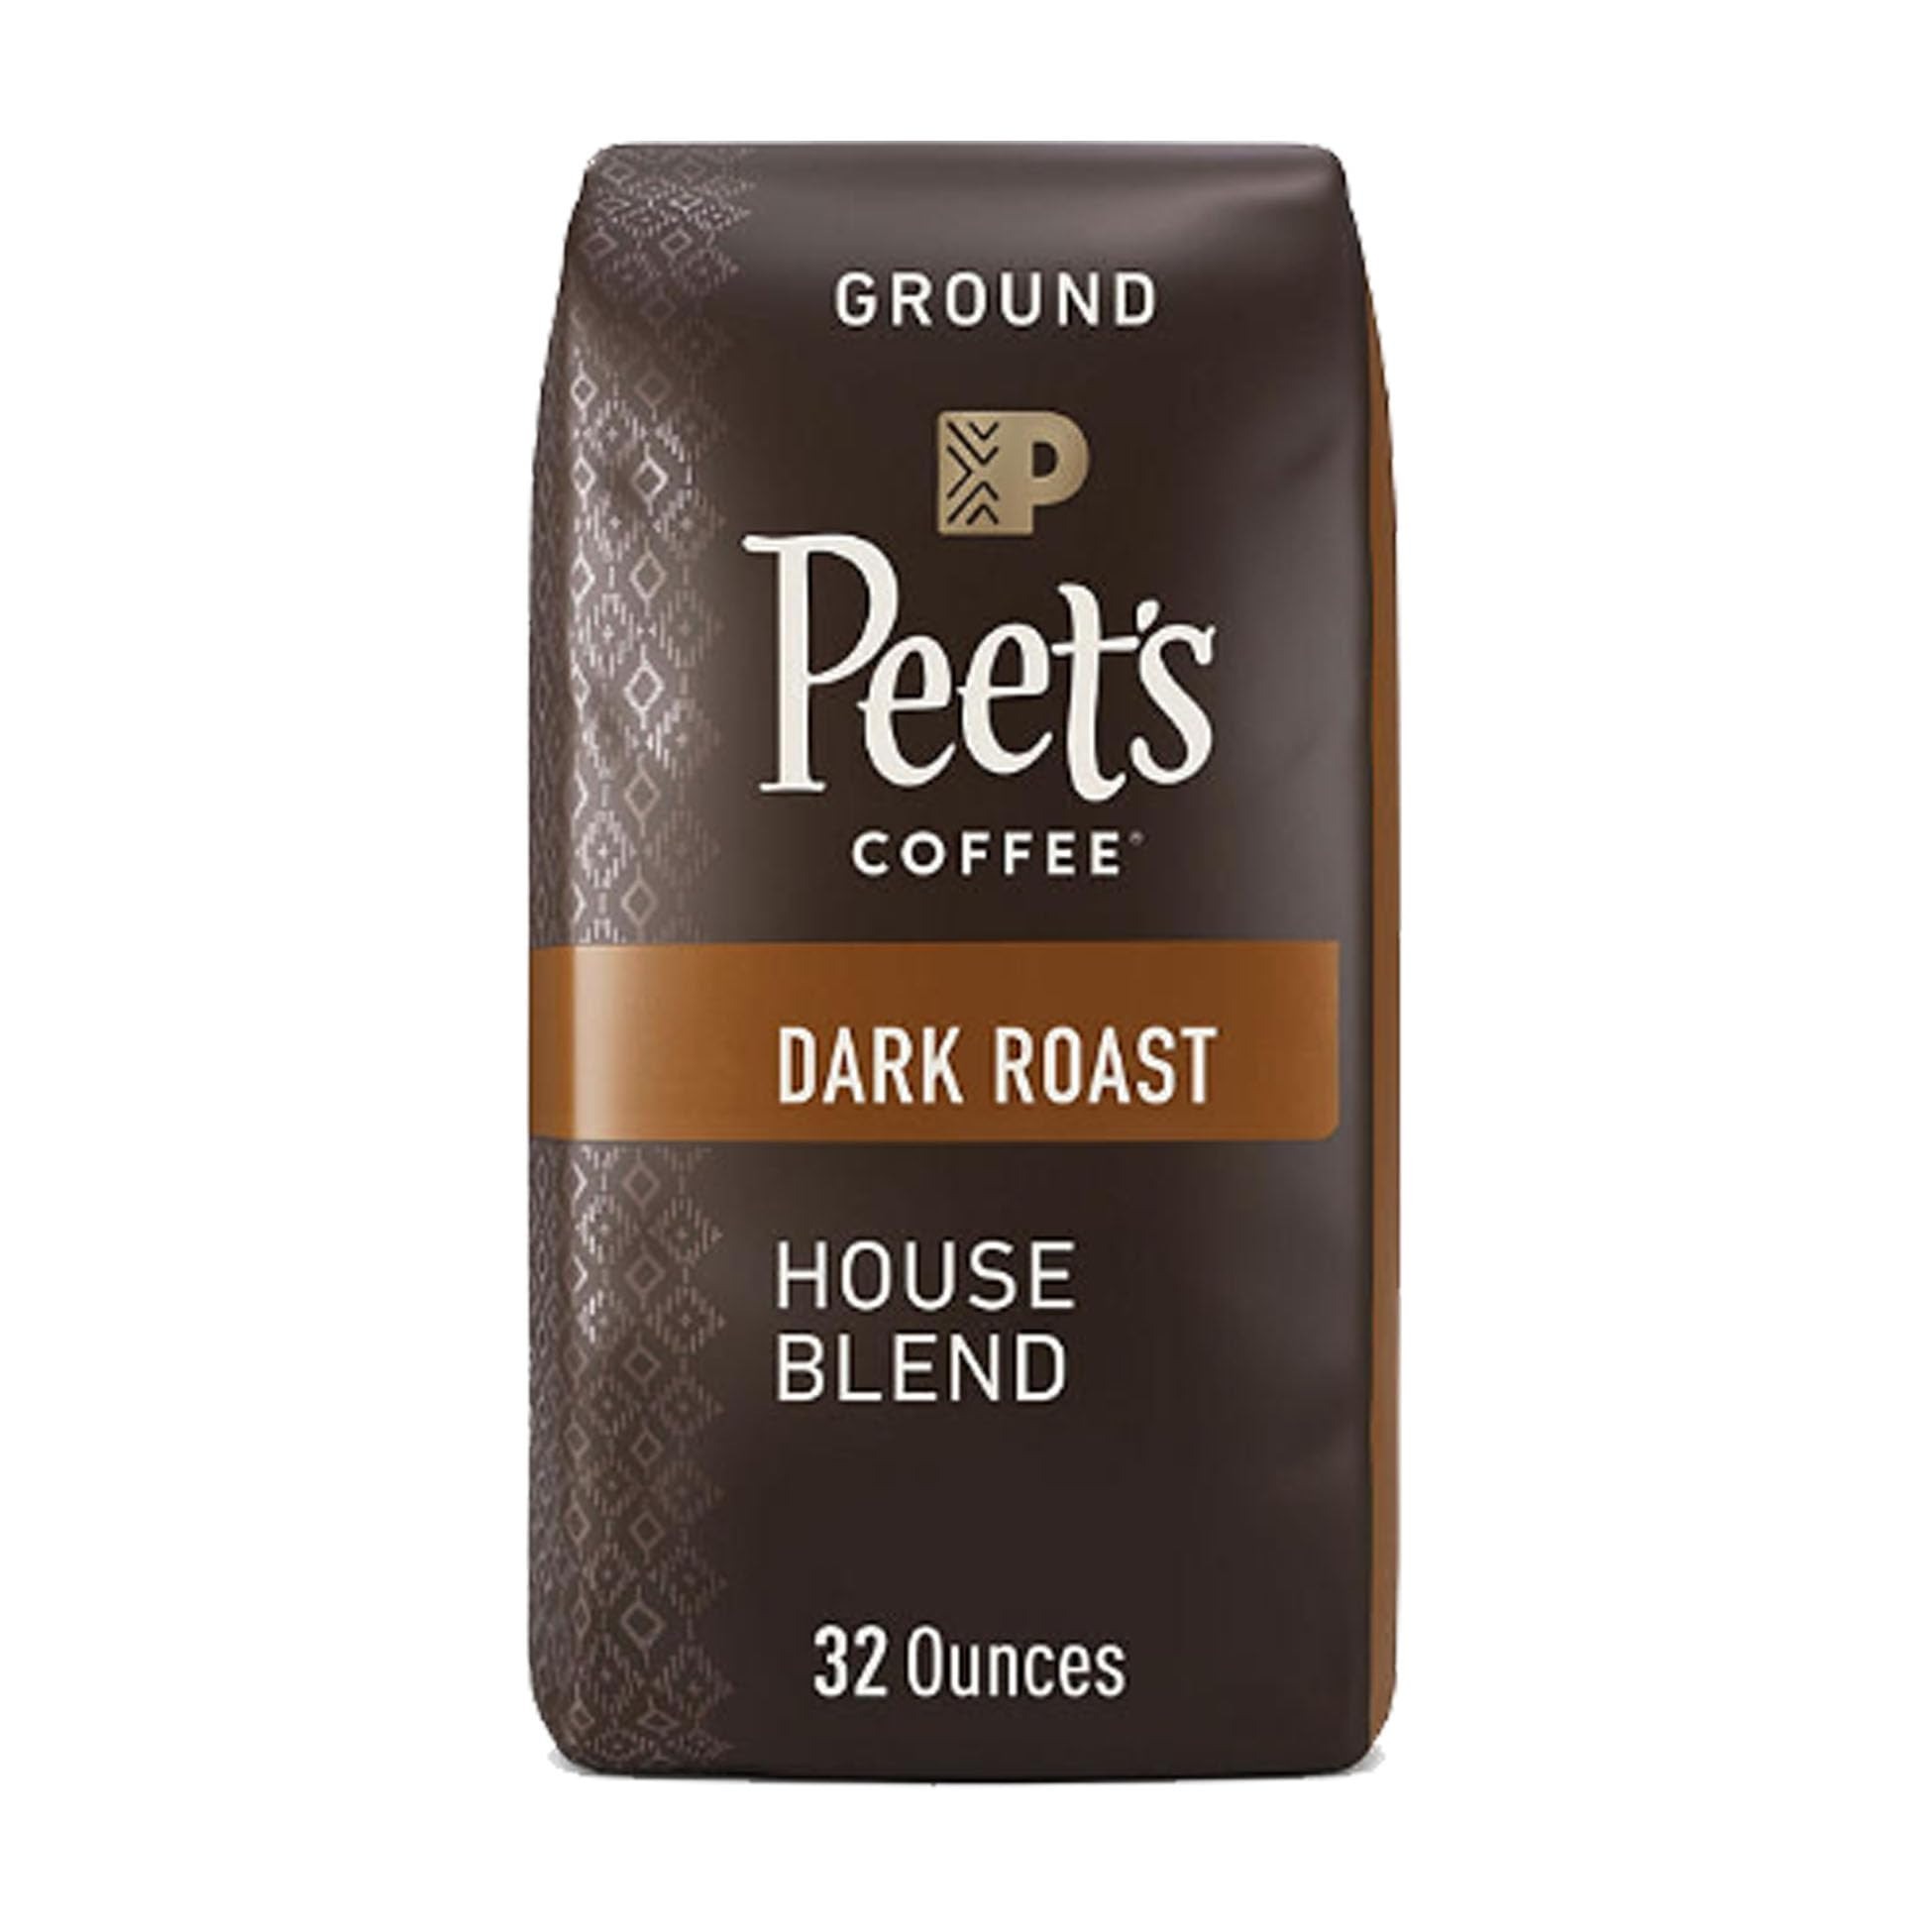
Item Name: Peets Coffee Ground Dark Roast, House Blend (32 oz.)
Value: 32.0
Unit: Ounce

Price: 19.98